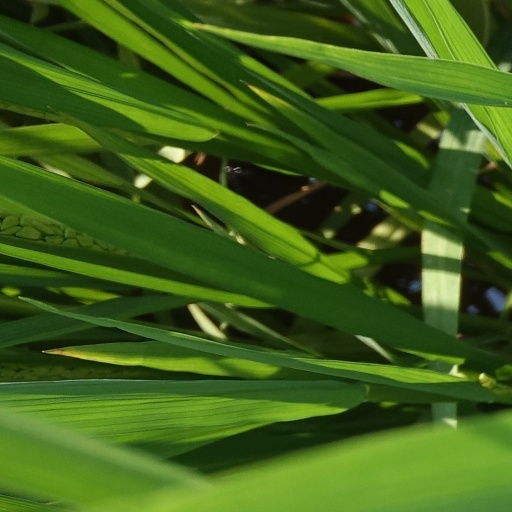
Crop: rice